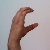
The image shows a hand gesture representing the letter 'C' in Indian Sign Language.